The Beloved (Rossetti)

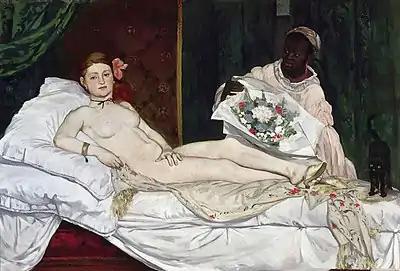
Édouard Manet, "Olympia". The maid was not painted until the month after Rossetti's visit in November 1864.

The 1873 return to Rossetti's studio was probably when the frame was fitted; Rossetti often designed his own frames and inscriptions on them.